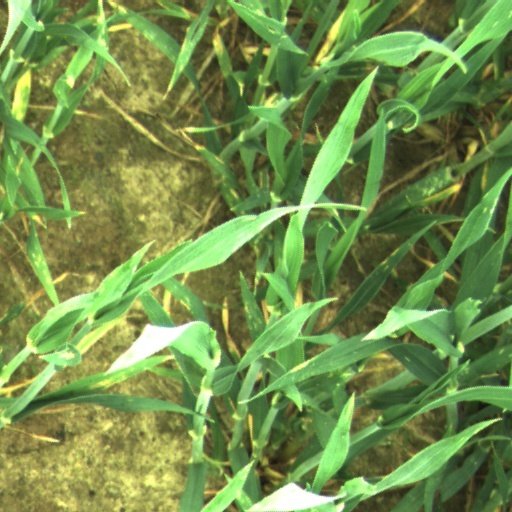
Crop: wheat